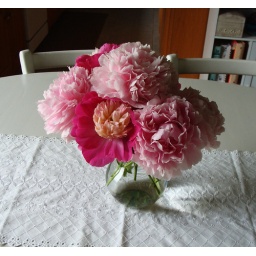
Sarah Bernhardt and Gay Paree peonies in a clear glass vase